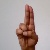
The image shows a hand gesture representing the letter 'U' in Indian Sign Language.